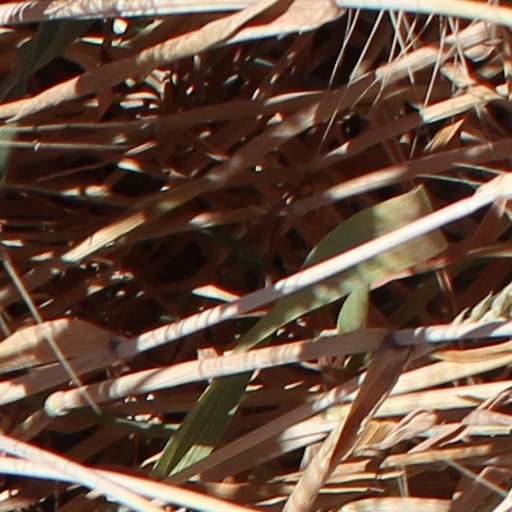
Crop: wheat